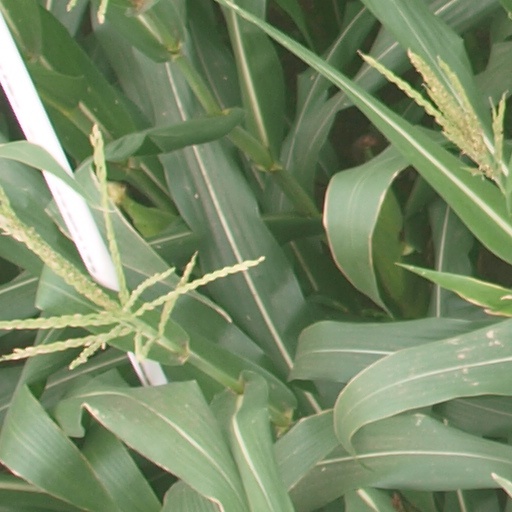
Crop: maize; corn